And I Love You So (film)

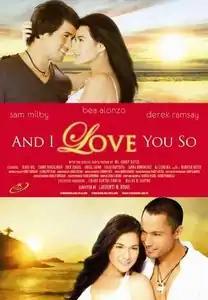
Theatrical movie poster

And I Love You So is a 2009 Philippine romantic drama film directed by Laurenti Dyogi and starring Bea Alonzo, Sam Milby and Derek Ramsay. This film reunites Alonzo and Milby who previously starred together in "Close to You" (2006). Produced by Star Cinema, the film was released in celebration of the studio's 16th anniversary. The film describes the feeling of forbidden love for another person when that love may not be forbidden at all.